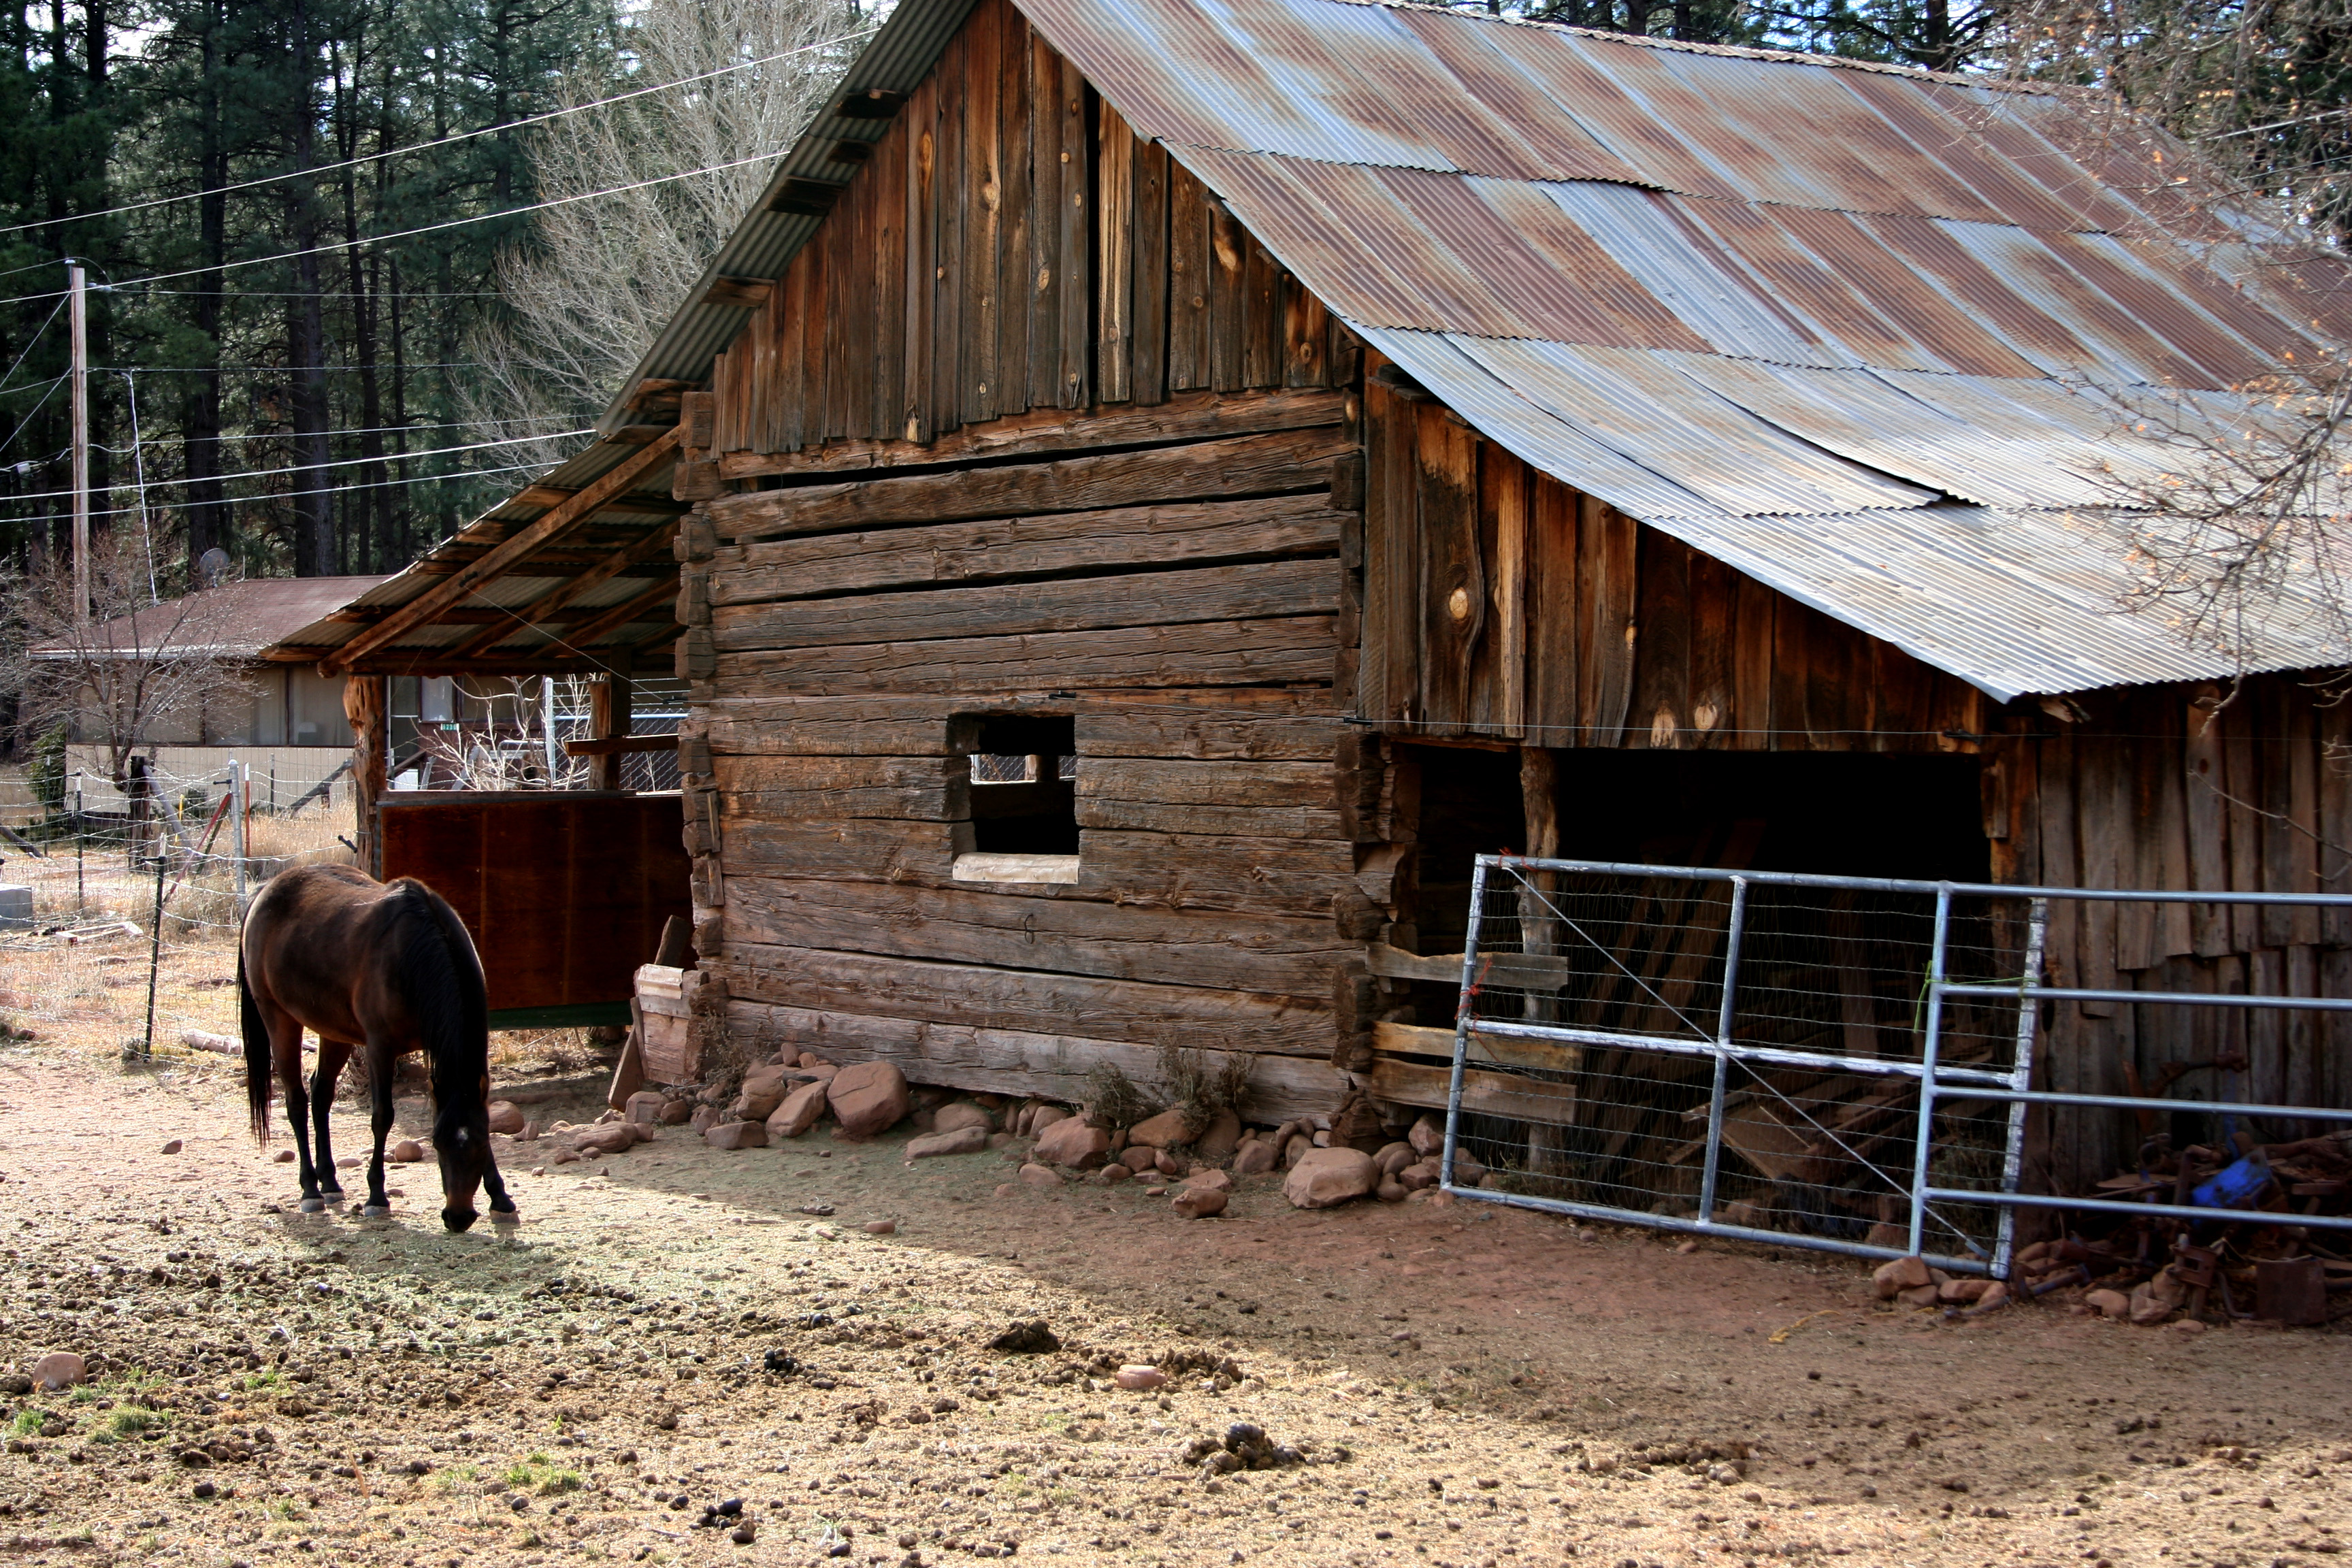
wood, farm, building, barn, shed, hut, shack, agriculture, stable, stall, rural area, horse like mammal